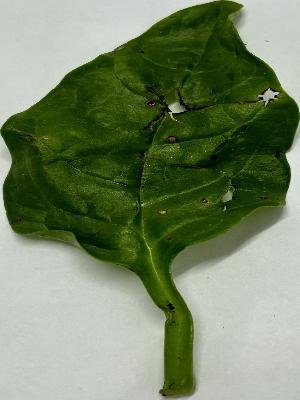
Label: Pest-Damage